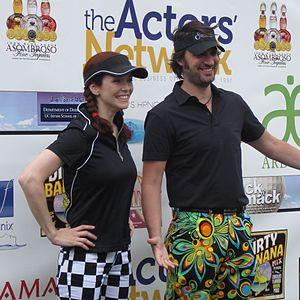
Annie Wersching, née le 28 mars 1977, est une actrice américaine.